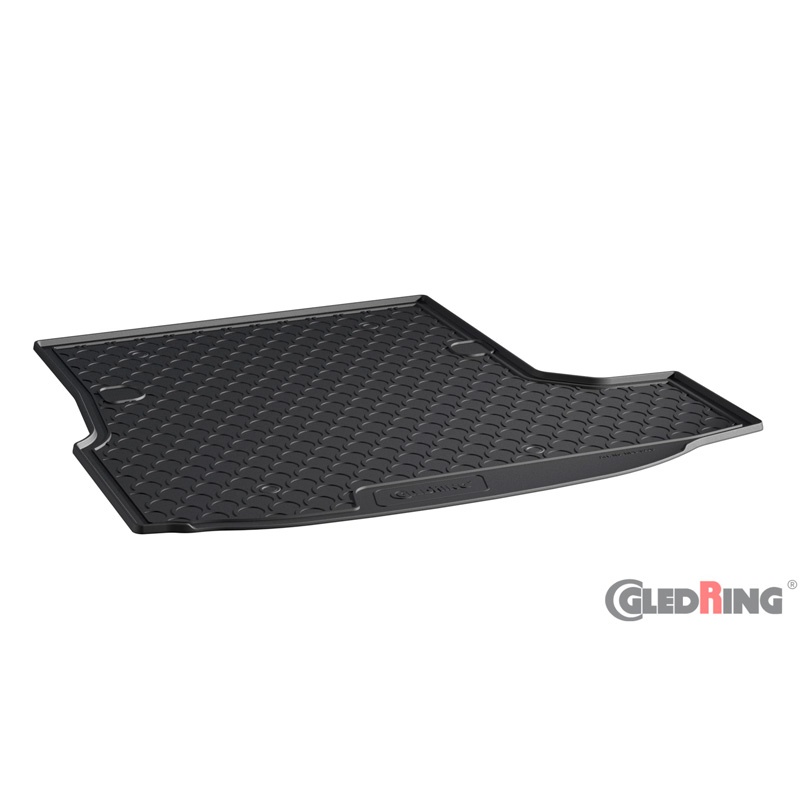
Gledring, Gummimåtte til bagagerum, passer til BMW 5-Series G30 Sedan Hybrid 2017-
Optimal beskyttelse til dit bagagerum Gummimåtten til bagagerummet er designet specielt til BMW 5-Series G30 Sedan Hybrid fra 2017 og frem. Denne måtte er et ideelt valg for bilejere, der ønsker at beskytte deres bagagerum mod snavs, fugt og slid. Med en skræddersyet pasform sikrer den, at din bil forbliver pæn og velholdt, samtidig med at den tilføjer et stilfuldt element til interiøret. **Specifikationer:** Model: Passer til BMW 5-Series G30 Sedan Hybrid (2017-) Materiale: Højkvalitets gummi Farve: Sort Vandtæt: Ja Antislip: Ja Nem at rengøre: Ja **Fordele ved gummimåtten:** Præcis pasform: Specielt designet til at passe perfekt til din BMW 5-Series G30. Holdbarhed: Fremstillet af slidstærkt gummi, der modstår daglig brug. Beskyttelse: Beskytter mod snavs, fugt og skader fra bagage. Let at vedligeholde: Tørres nemt af eller kan skylles med vand. Vælg gummimåtten til bagagerummet fra Carlab.dk for at sikre, at din BMW forbliver i top stand, samtidig med at du får en praktisk og funktionel løsning til dit bagagerum.
Brand: Gledring
Category: Vehicles & Parts > Vehicle Parts & Accessories > Vehicle Safety & Security > Vehicle Alarms & Locks > Automotive Alarm Accessories